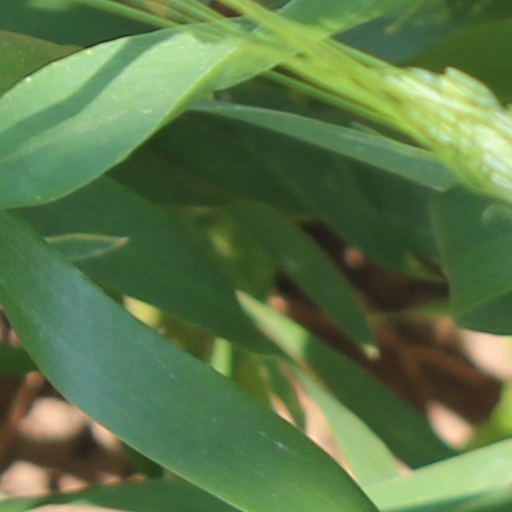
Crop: wheat